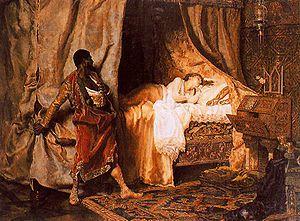
Dom Casmurro est un roman de l’écrivain brésilien Machado de Assis. Paru directement en volume en 1900, le roman est considéré par la critique littéraire comme le troisième volet de la dénommée Trilogie réaliste de l’auteur, encore que Machado de Assis lui-même n’ait jamais évoqué l’existence d’un tel ensemble.
Joaquim Maria Machado de Assis est un écrivain et journaliste brésilien, considéré par beaucoup de critiques, d’universitaires, de gens de lettres et de lecteurs comme l’une des grandes figures, sinon la plus grande, de la littérature brésilienne.
L’Exposition nationale des beaux-arts était un événement qui avait régulièrement eu lieu en Espagne et particulièrement à Madrid de la deuxième moitié du XIXᵉ siècle à la deuxième moitié du XXᵉ. Ces expositions sous forme de concours sont instaurées par le Décret royal d'Isabelle II du 28 décembre 1853. C'était la plus grande exposition officielle d'art espagnol à laquelle prenaient part des artistes vivants.